Vsevolod Chaplin

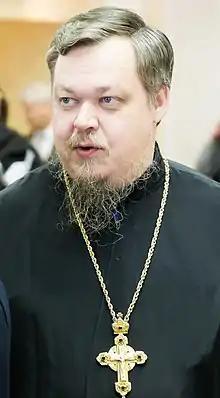
Vsevolod Chaplin, 2014

Vsevolod Anatolyevich Chaplin (31 March 1968 – 26 January 2020) was a Russian celibate priest of the Russian Orthodox Church (Moscow Patriarchate). He was the chairman of the Synodal Department for the Cooperation of Church and Society of the Moscow Patriarchate from 2009 to December 2015.